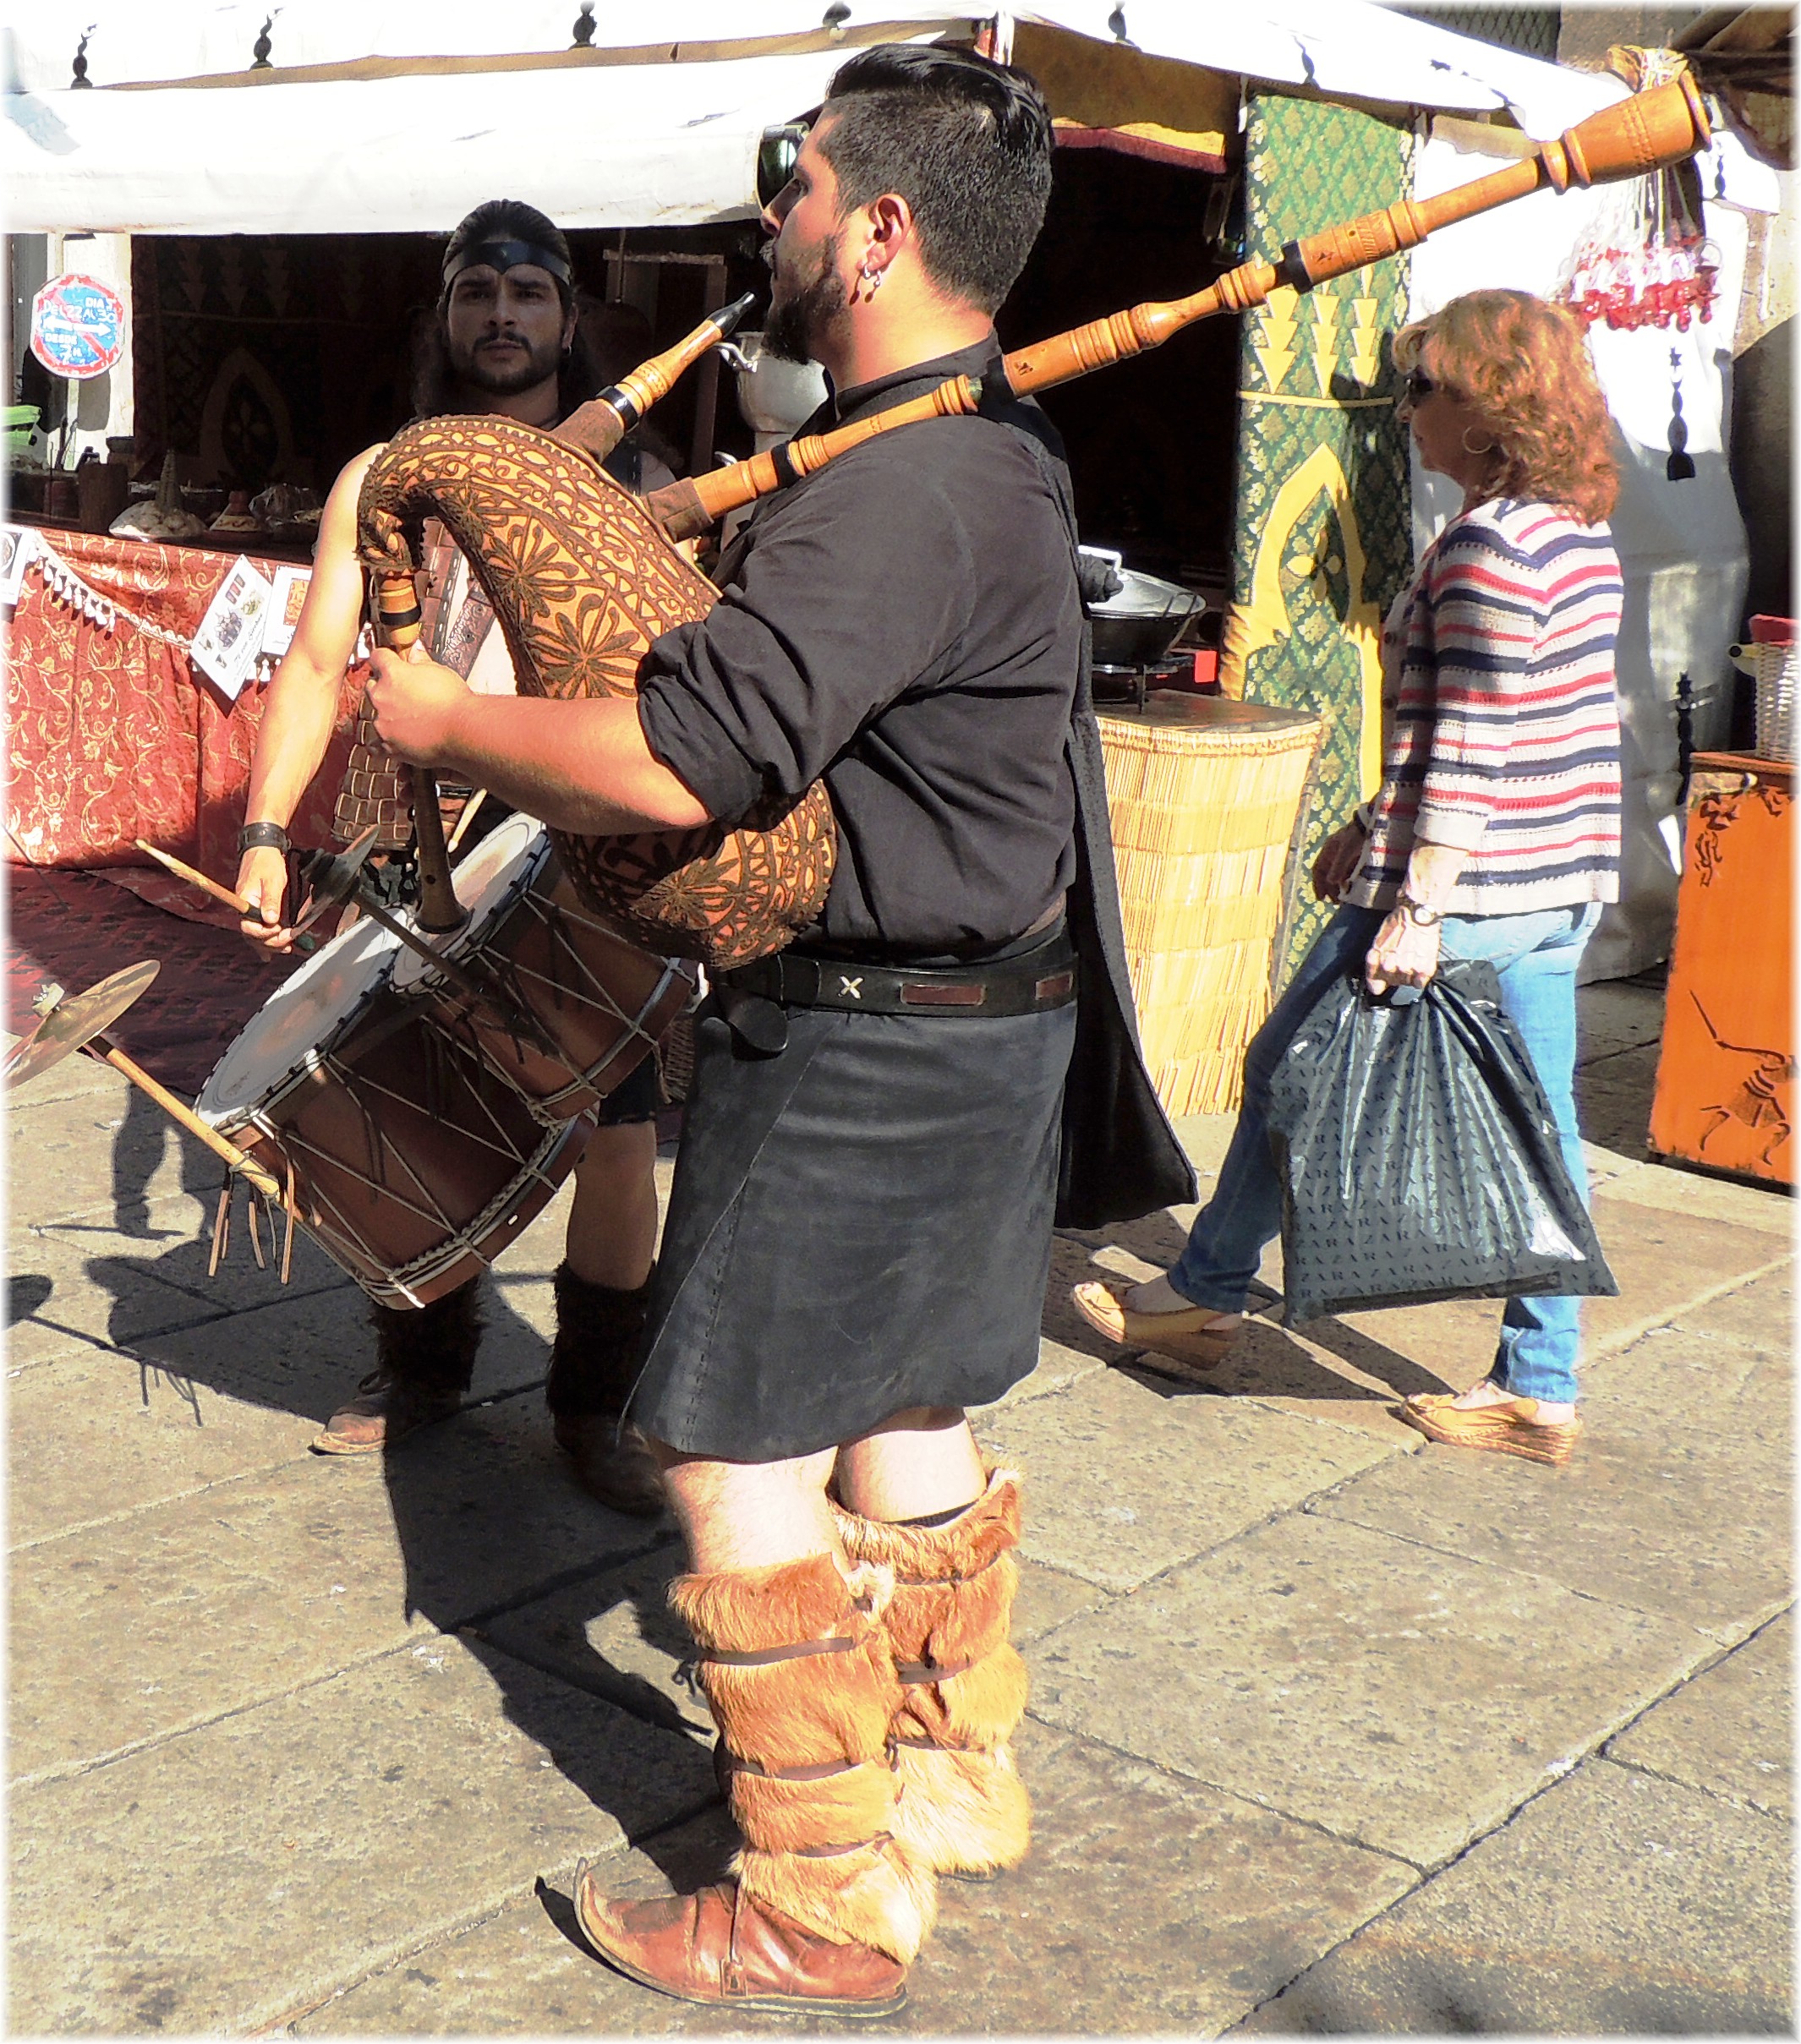
person, europe, drum, medieval, spain, espagne, europa, gente, galicia, feria, espana, personas, galiza, xente, cidadevella, corunna, galice, musicos, gaiteiros, feira, medievales, mediebal, lacoruna, acoru a, coru a